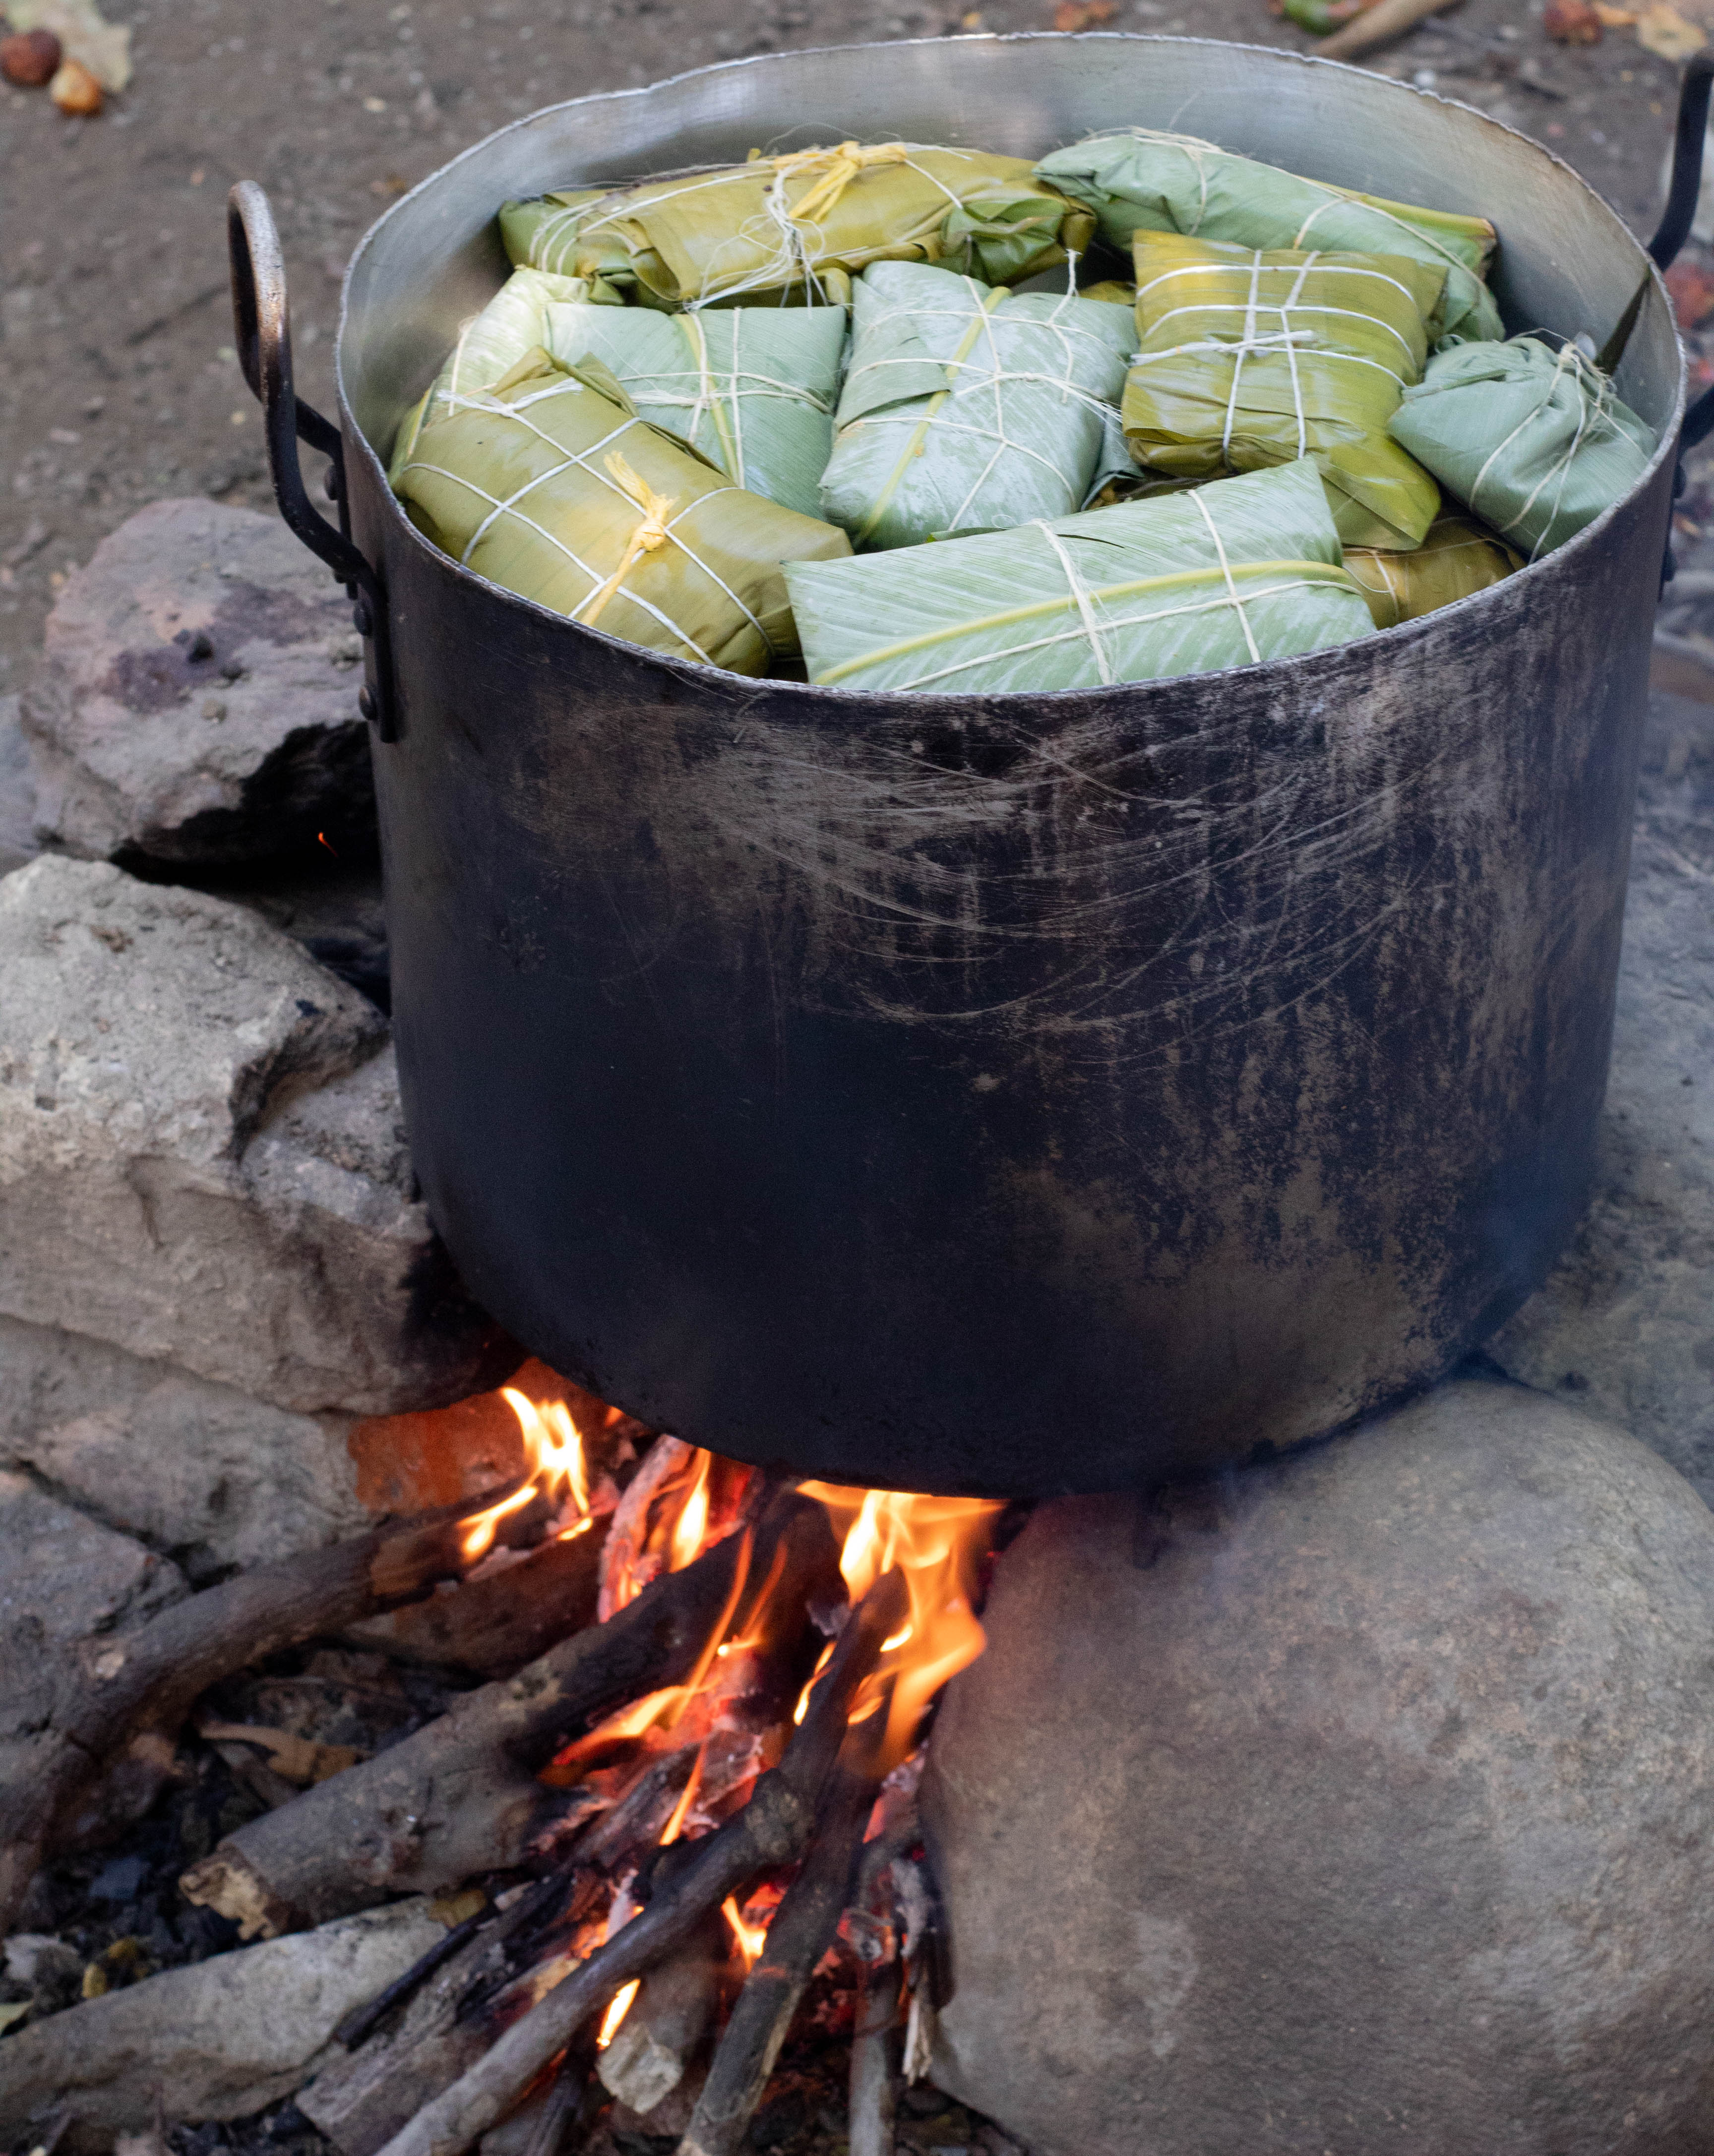
food, flame, fire, heat, gas, ash, campfire, charcoal, cooking, bonfire, building material, vegetarian food